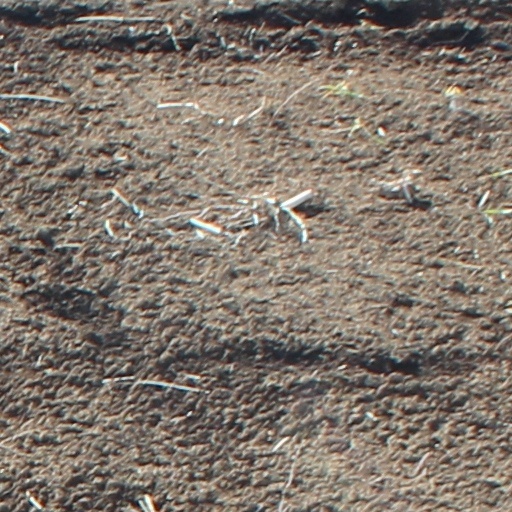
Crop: wheat